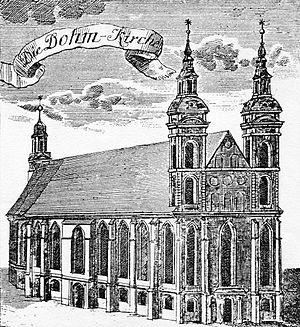
La première cathédrale de Berlin fut une église conventuelle, devenue collégiale et patronale à fonction cathédrale de 1536 à 1747. Elle n’existe plus aujourd’hui et se trouvait dans l’actuel quartier Berlin-Mitte au sud du château royal. Contrairement à certaines cathédrales européennes qui ont successivement agrandi ou intégré le bâtiment précédent au nouveau, la deuxième cathédrale de Berlin conçue par l'architecte Johan Bouman ne sera pas construite sur les fondations de la première, mais 300 m plus loin dans le Lustgarten. La première cathédrale sera démolie sur ordre du roi Frédéric II de Prusse en 1747.En revanche, le point commun entre les trois cathédrales de Berlin est la présence depuis le XVIᵉ siècle de la crypte héréditaire des princes électeurs devenus rois de Prusse, puis empereurs d’Allemagne en raison de leur appartenance à la maison des Hohenzollern.
La Cathédrale de Berlin est l'église principale protestante historique, de Berlin entre 1747 et 1894 dans le Lustgarten sur l'île de la Spree à Berlin-Mitte à deux pas du château. Elle a été édifiée en 1737 par l'architecte Jan Bouman sous le règne de Frédéric II et consacrée en 1750. L'intérieur sera totalement remanié en 1816-1817, par les architectes Schinkel et Schlüter. En 1821, Schinkel eut la tâche de modifier le bâtiment baroque de Bouman en une église de type classique en retouchant essentiellement le clocher et la façade. Cette cathédrale sera intégralement démolie en 1893 pour construire la troisième et actuelle cathédrale de Berlin.